Kleinsöding church

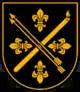
The old coat of arms of the municipality of Söding, valid until 2015. The two arrows and the candle refer to the patron saint of the church and a popular custom

The Church of Kleinsöding, often simply called Sebastianikirche, is a Roman Catholic filial and pilgrimage church in the Austrian village of Kleinsöding in western Styria, which belongs to the municipality of Söding-Sankt Johann. The church, consecrated in honor of St. Sebastian, belongs to the pastoral area of Voitsberg in the diocese of Graz-Seckau and is subordinate to the parish of Mooskirchen. As a pilgrimage church, it only plays a local role for Kleinsöding and the surrounding villages.